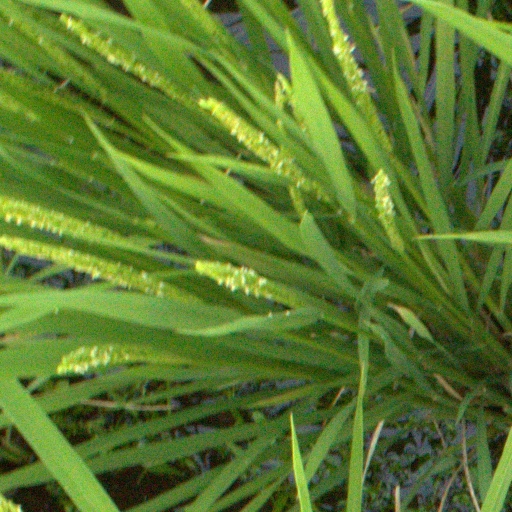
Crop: rice